Berta Sepulveda House

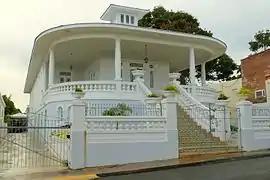
Sepulveda House in 2017.

The Berta Sepúlveda House (Spanish: "Casa Berta Sepúlveda") is a historic residence located in Sabana Grande Pueblo, the administrative and historic center of the municipality of Sabana Grande, Puerto Rico. It was designed by Mayagüez-native self-made architect Rafael Bofill and built between 1926 and 1927 in a traditional vernacular style with elements inspired by the newly emerging Modern architecture, particularly the Prairie-style. Its most distinctive feature is its wide curved balcony with its Tuscan-style columns. It was added to the National Register of Historic Places in 1994 and on the Puerto Rico Register of Historic Sites and Zones in 2000.